Proverb

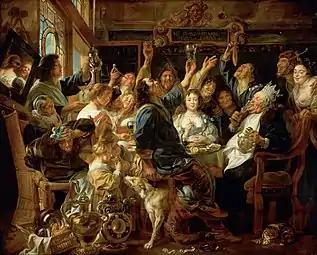
"The King drinks" by Jacob Jordaens

In English the proverb (or rather the beginning of the proverb), If the shoe fits has been used as a title for three albums and five songs. Other English examples of using proverbs in music include Elvis Presley's "Easy come, easy go", Harold Robe's "Never swap horses when you're crossing a stream", Arthur Gillespie's "Absence makes the heart grow fonder", Bob Dylan's "Like a rolling stone", Cher's "Apples don't fall far from the tree". Lynn Anderson made famous a song full of proverbs, "I never promised you a rose garden" (written by Joe South). In choral music, we find Michael Torke's "Proverbs" for female voice and ensemble. A number of Blues musicians have also used proverbs extensively. The frequent use of proverbs in Country music has led to published studies of proverbs in this genre. The Reggae artist Jahdan Blakkamoore has recorded a piece titled "Proverbs Remix". The opera "Maldobrìe" contains careful use of proverbs. An extreme example of many proverbs used in composing songs is a song consisting almost entirely of proverbs performed by Bruce Springsteen, "My best was never good enough". The Mighty Diamonds recorded a song called simply "Proverbs".